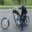
Label: motorcycle